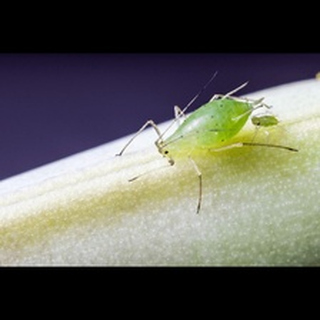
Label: wheat_aphid